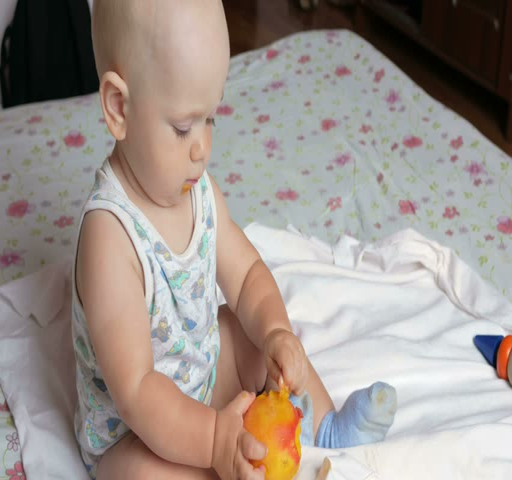
a handsome baby eating a peach on a breakfast in bed .